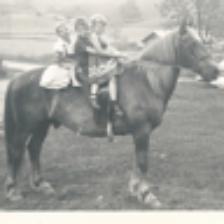
Label: NonHuman